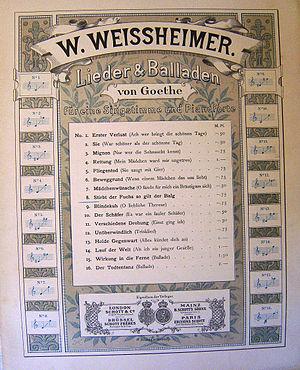
Wendelin Weißheimer, né le 26 février 1838 à Osthofen et mort le 10 juin 1910 à Nuremberg, est un compositeur et maître de chapelle allemand ; il était aussi écrivain concernant la musique.